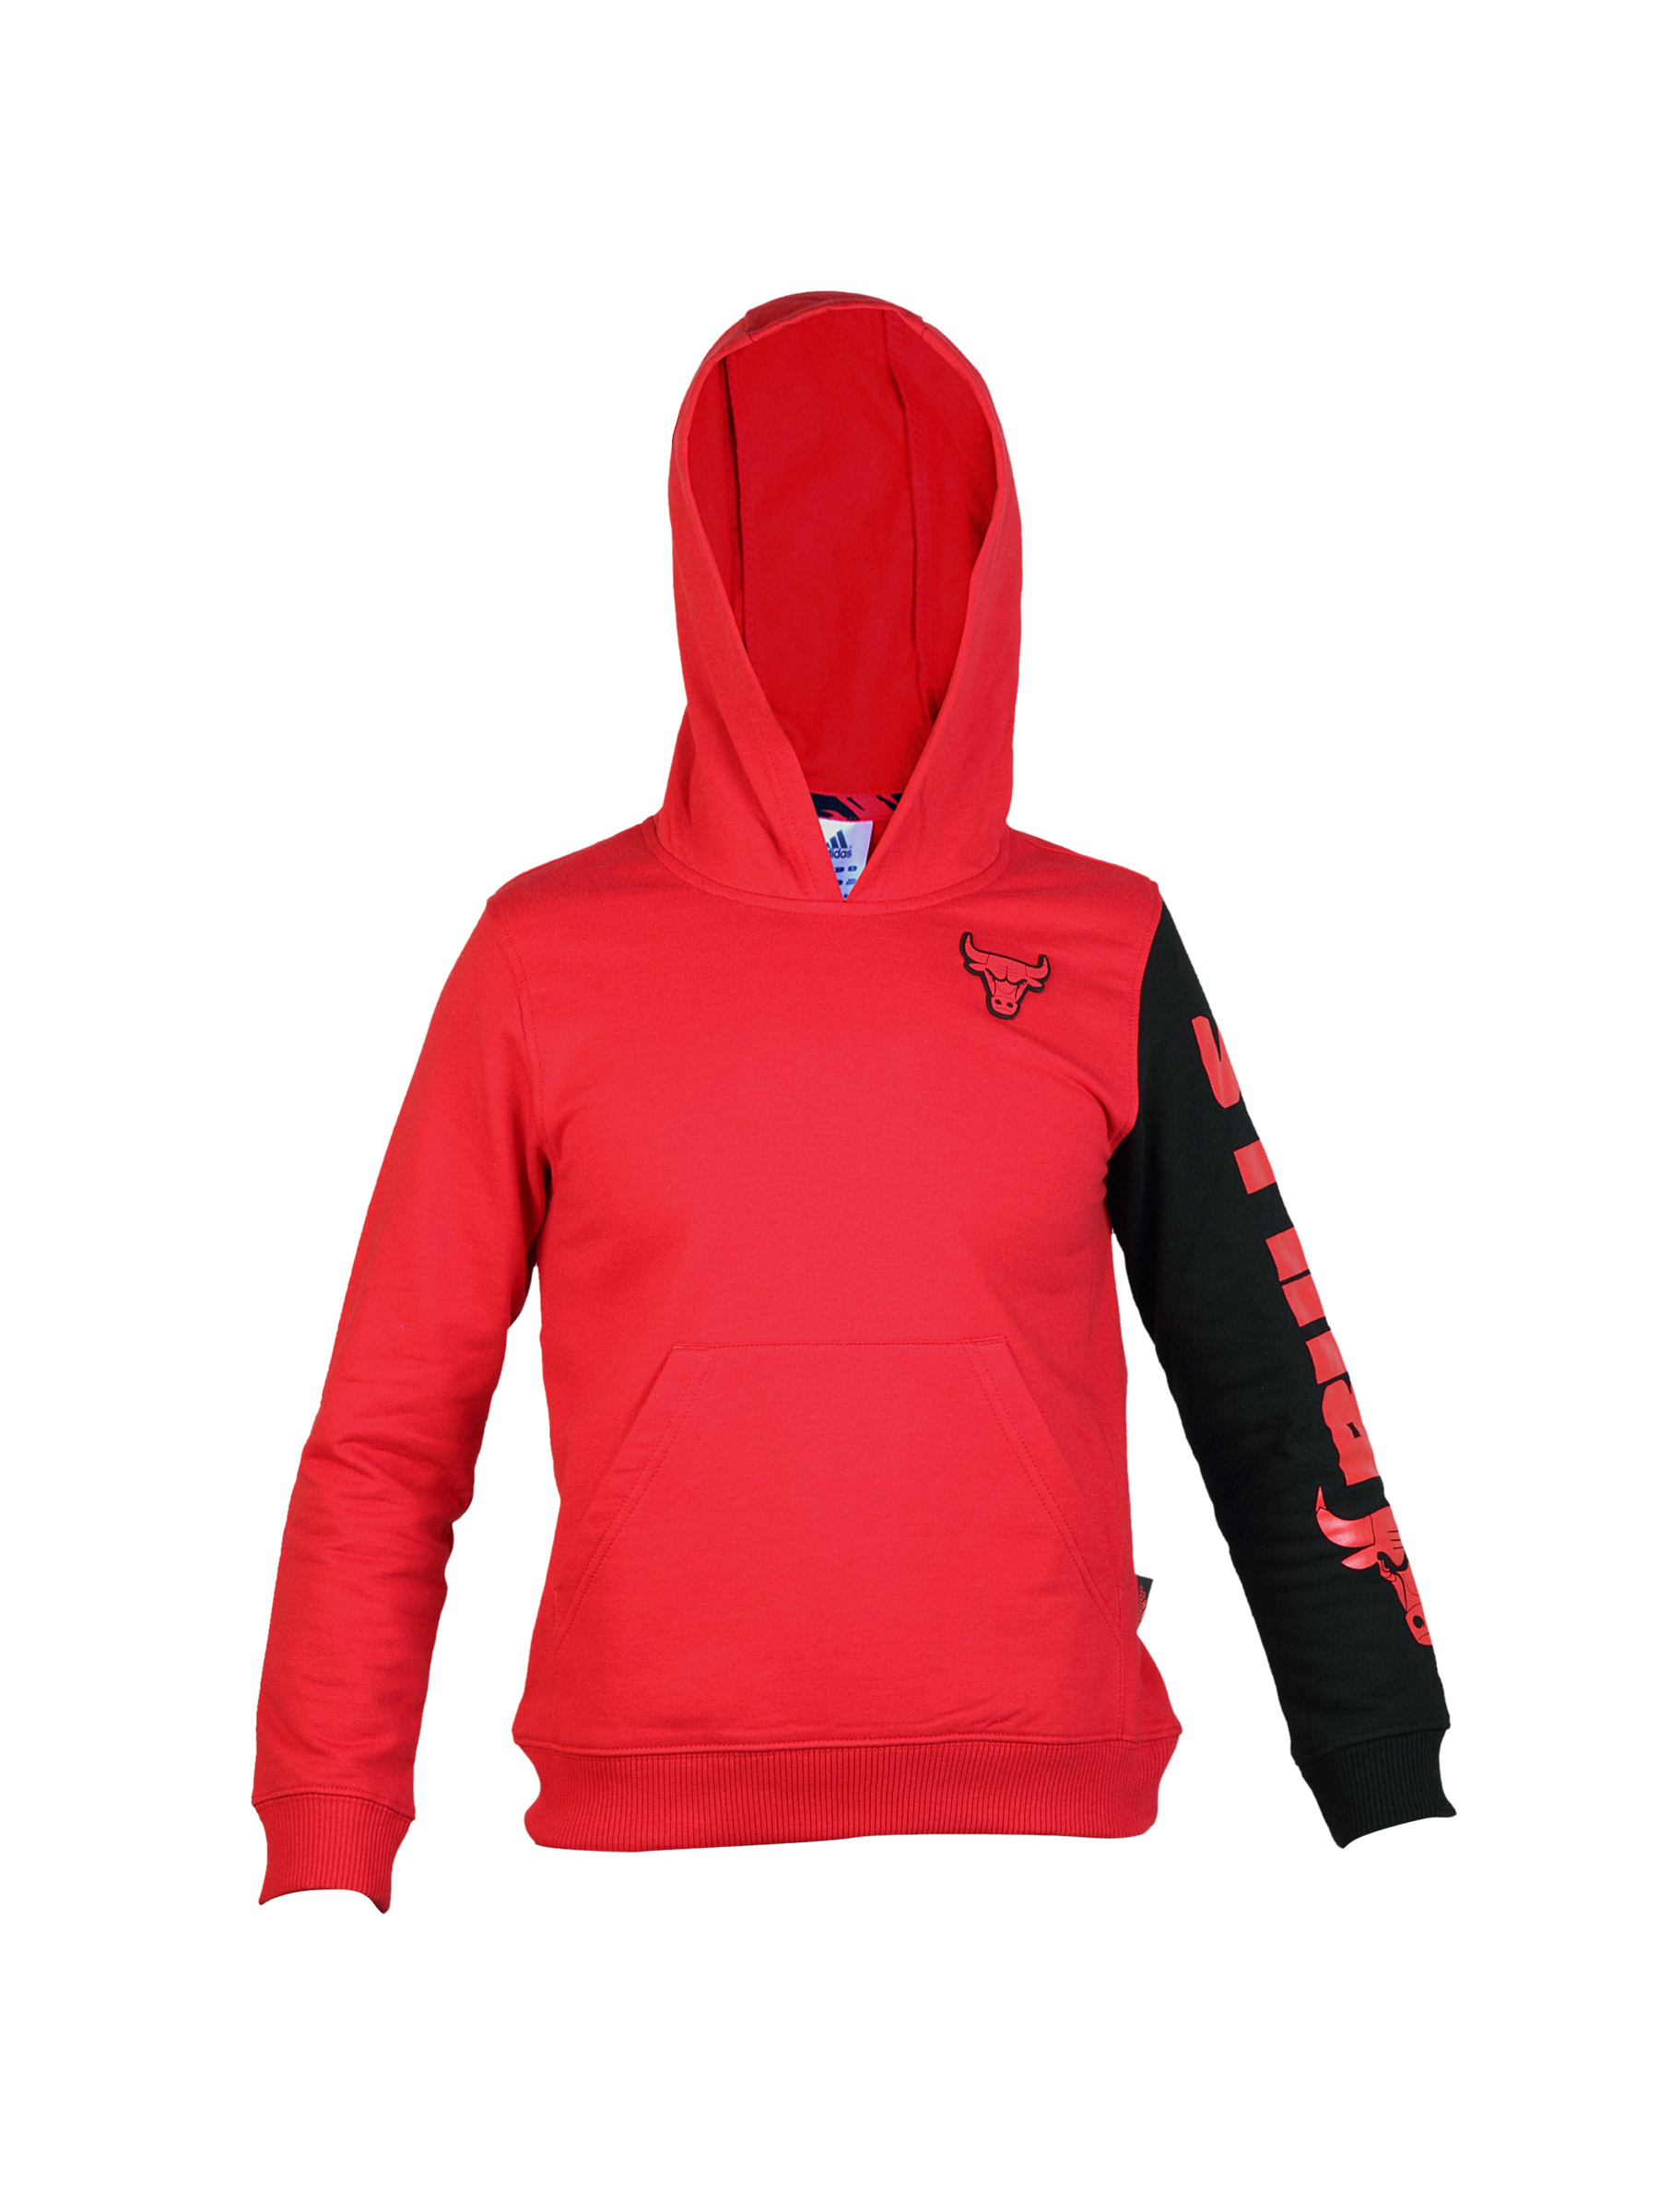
ADIDAS Kids Boys Solid Red Sweatshirts
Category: Apparel / Topwear / Sweatshirts
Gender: Boys
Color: Red
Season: Fall 2011
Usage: Casual